Glasgow Seaplane Terminal

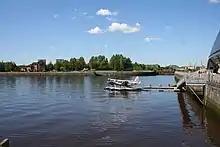
Seaplane at the jetty

Glasgow Seaplane Terminal is a seaplane airport terminal in Glasgow, Scotland. It opened in August 2007.